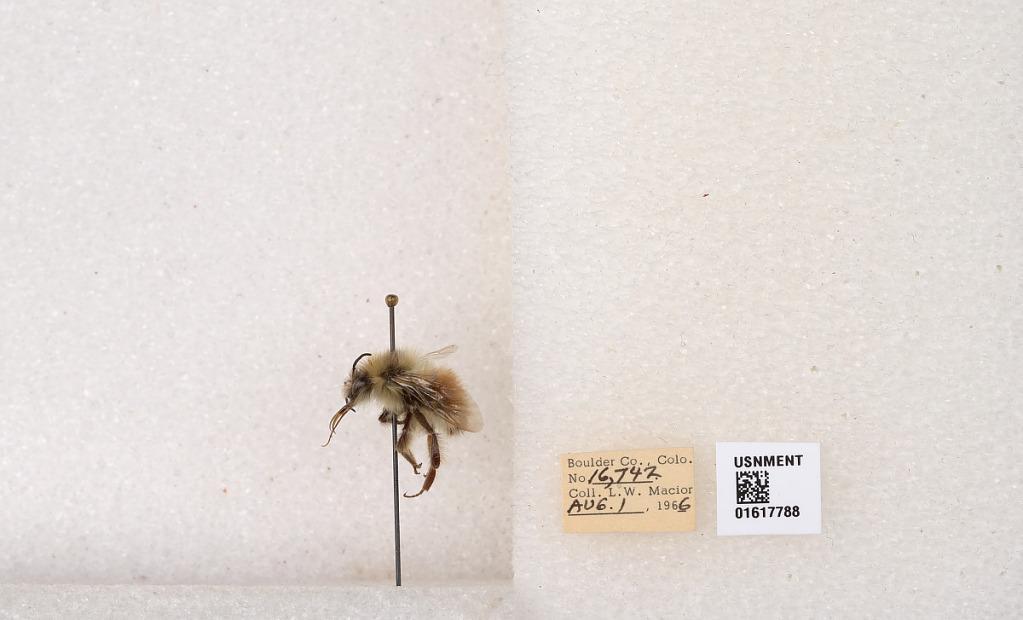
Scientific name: Bombus (Pyrobombus) sylvicola Kirby
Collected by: L. Macior
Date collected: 1966-8-1
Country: United States
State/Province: Colorado
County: Boulder
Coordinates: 40.0925, -105.358